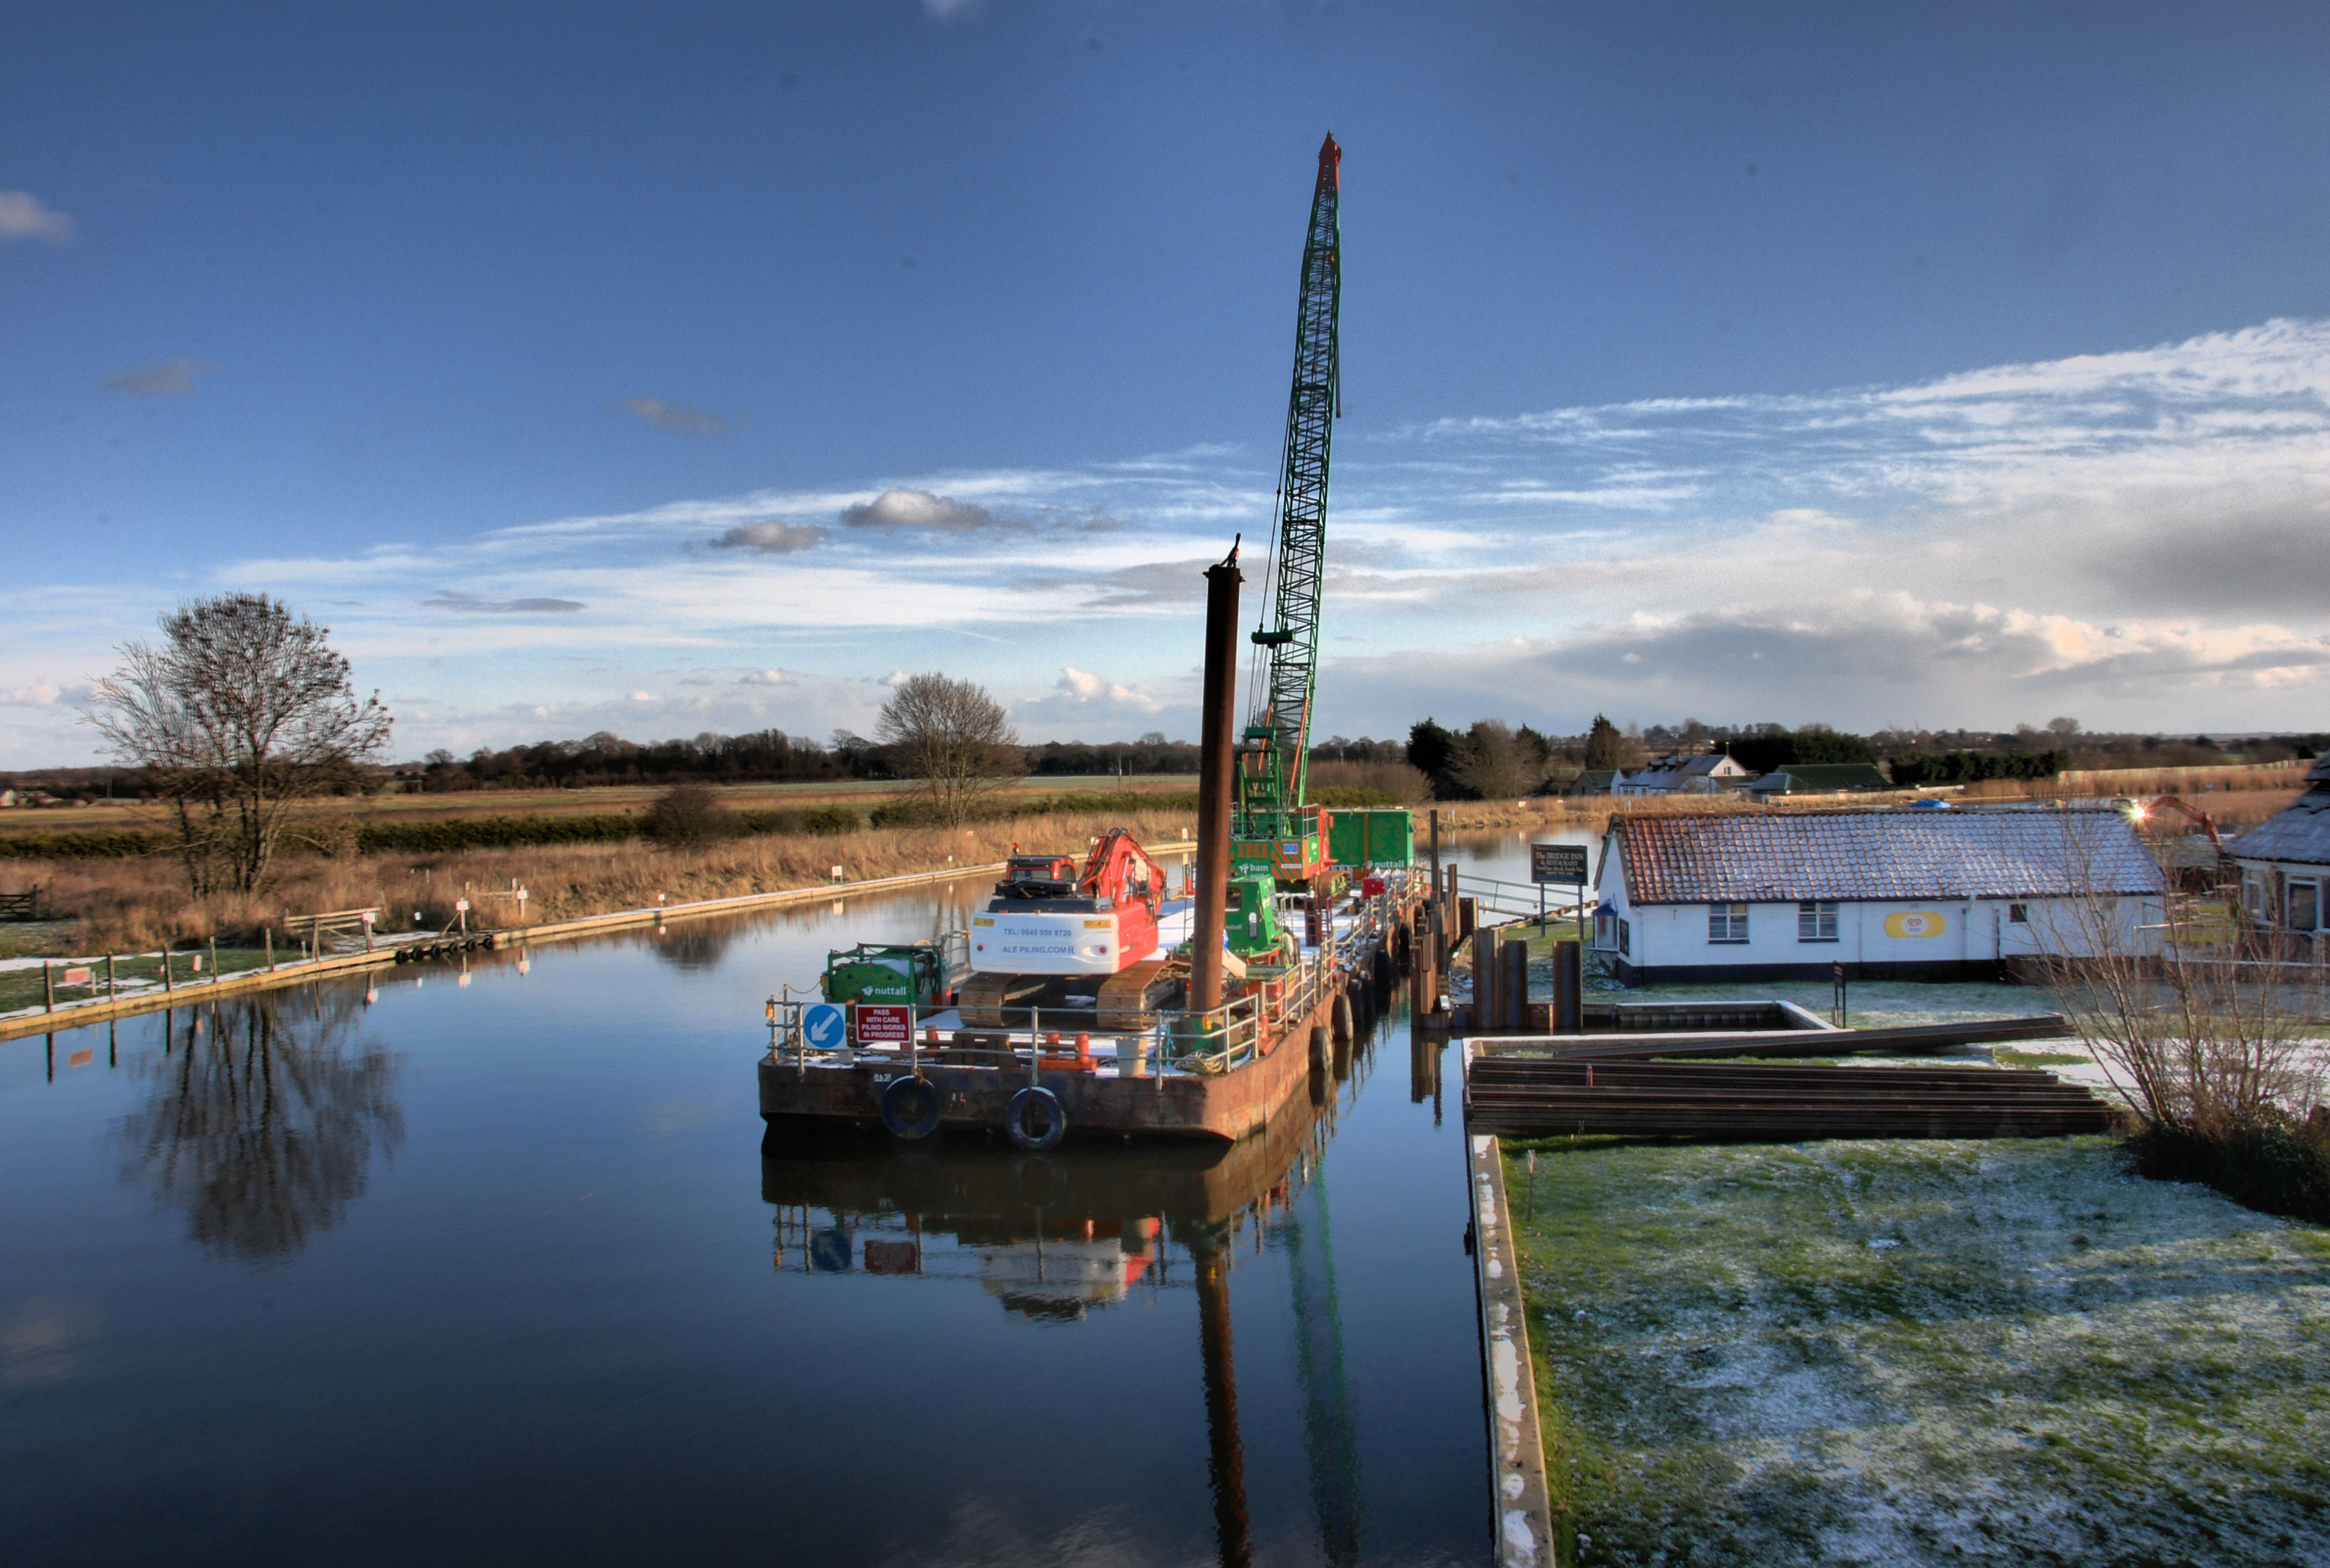
sea, water, dock, boat, bridge, lake, river, canal, reflection, vehicle, bay, harbor, marina, reservoir, port, nikon, waterway, body of water, free, hdr, image, channel, true, norfolk, broads, acle, overlay